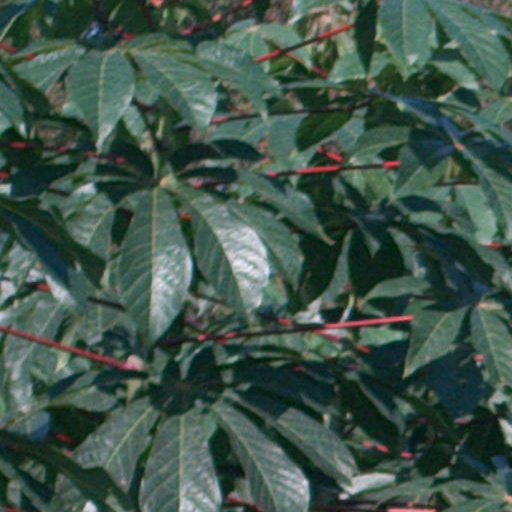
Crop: cassava